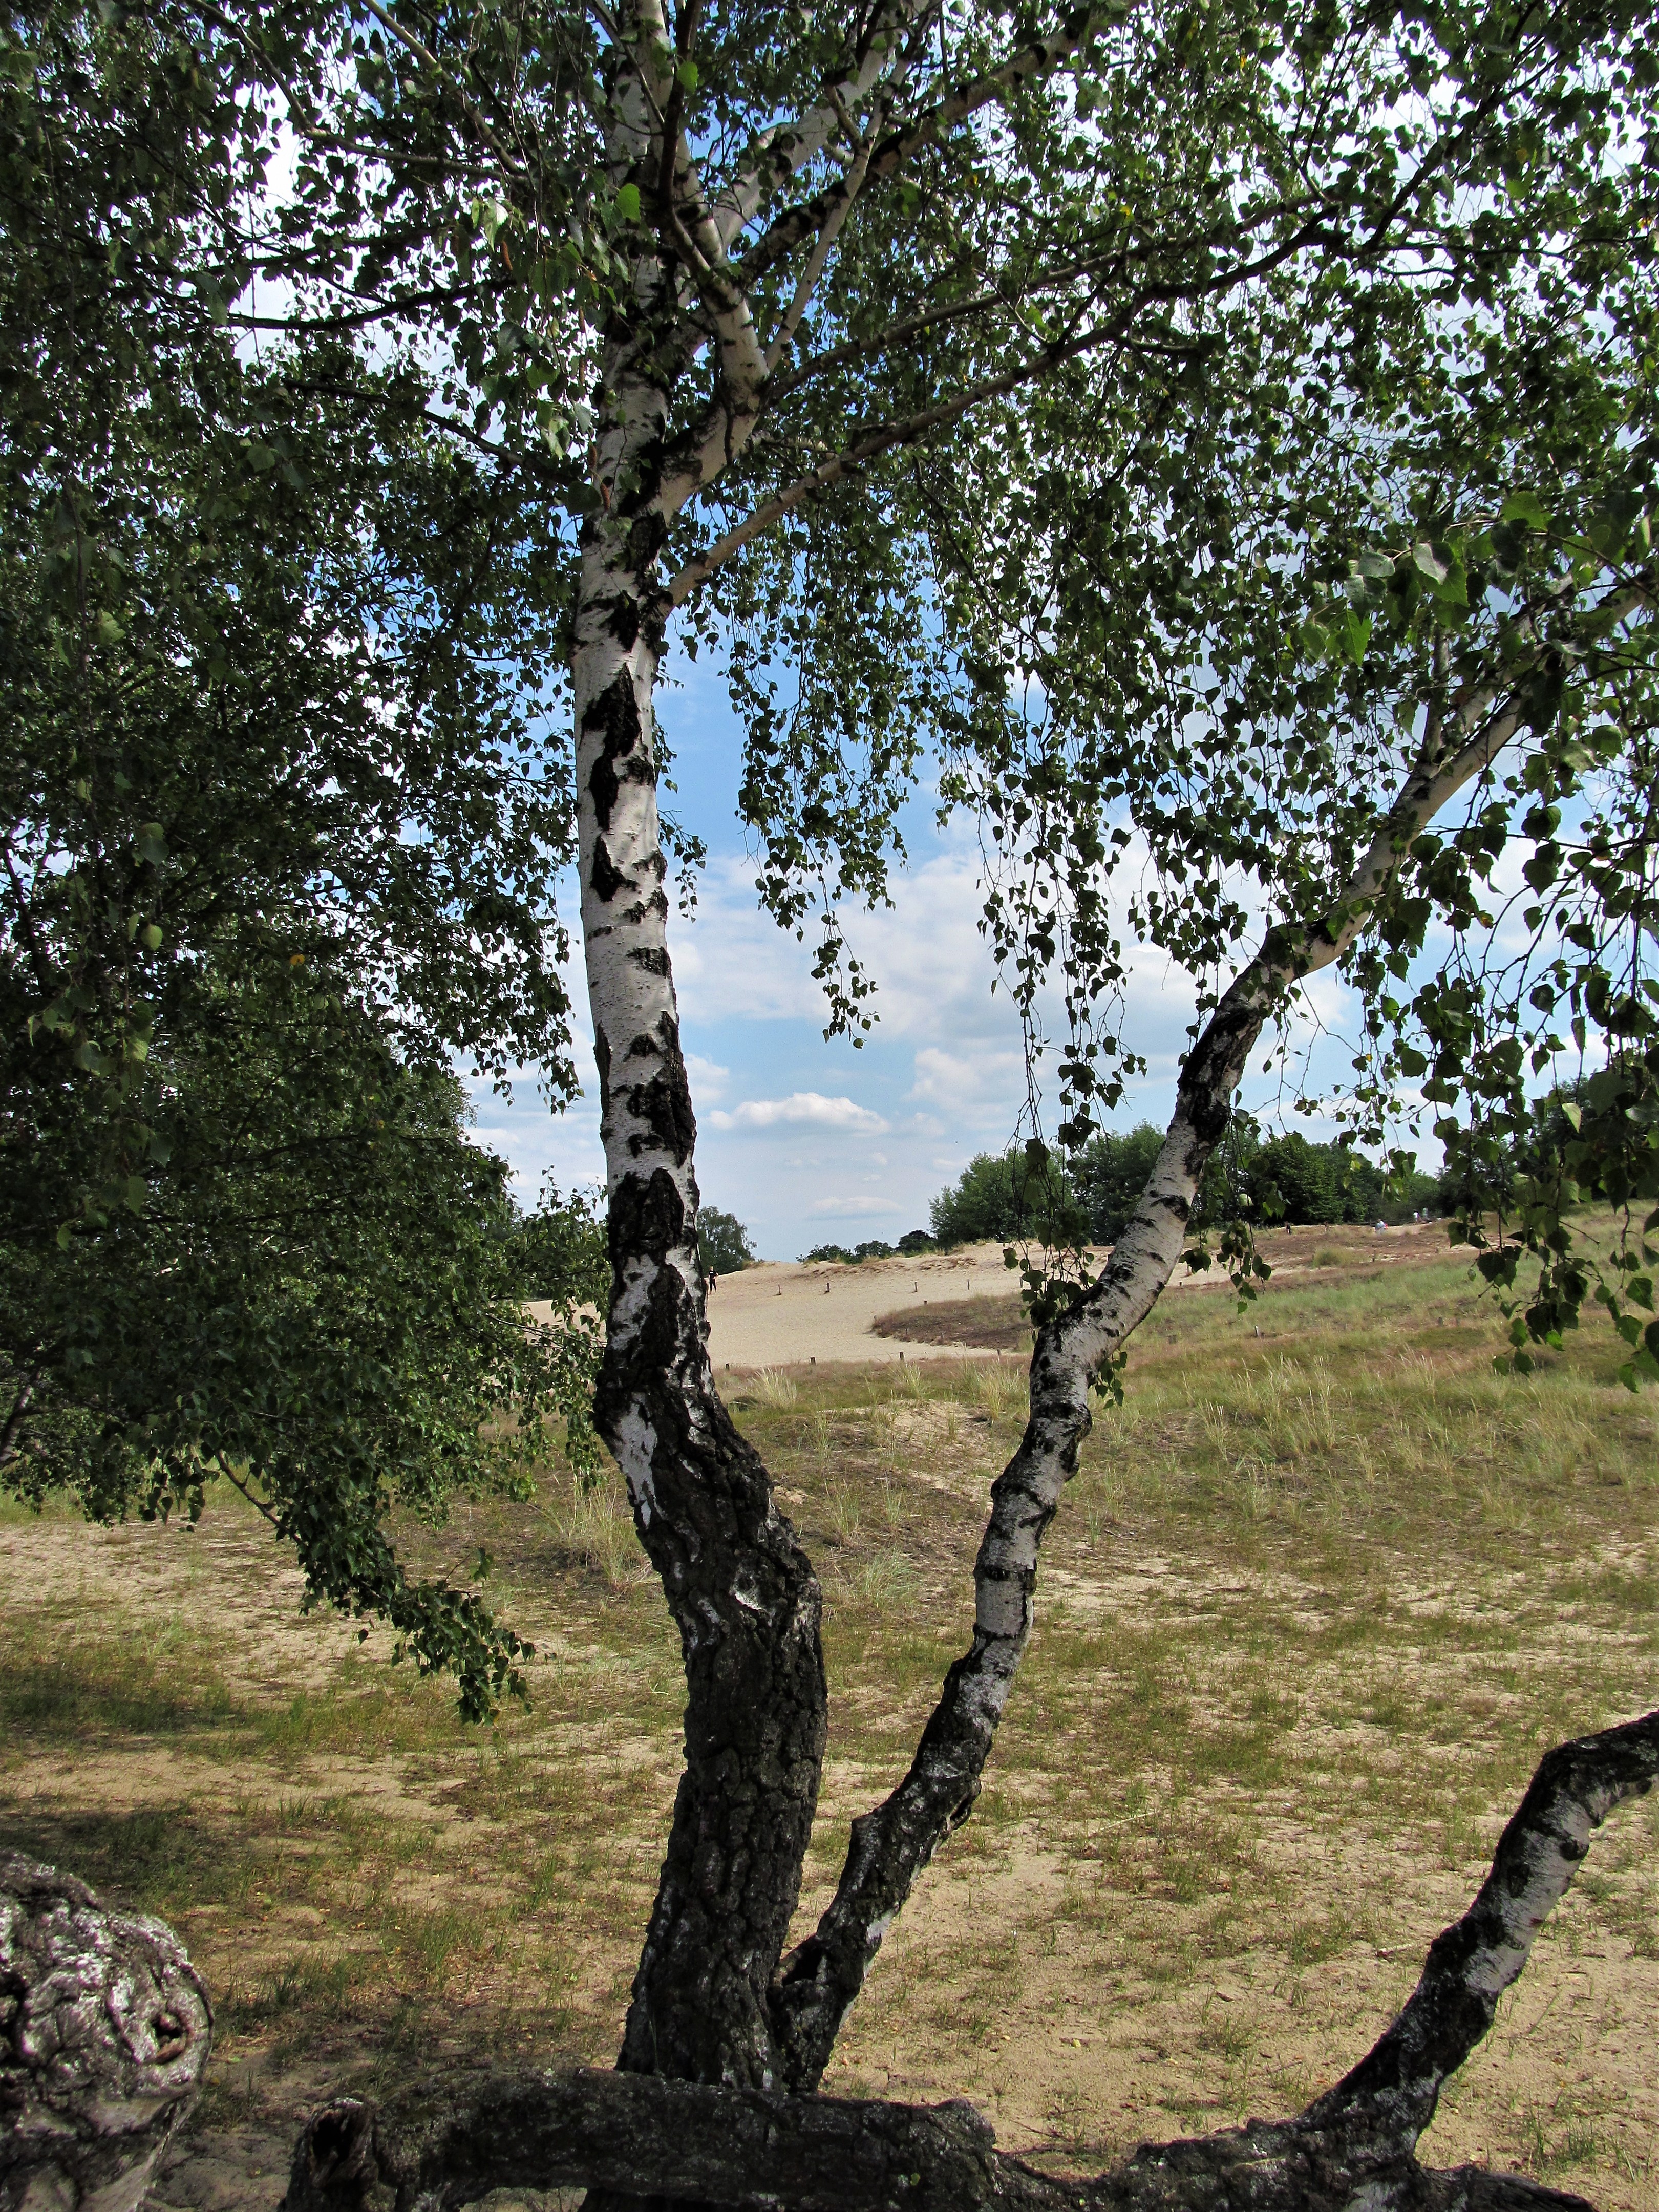
tree, birch, forest, dune, grass, woody plant, plant, trunk, natural landscape, branch, nature reserve, Canoe birch, landscape, grove, woodland, birch family, plant stem, national park